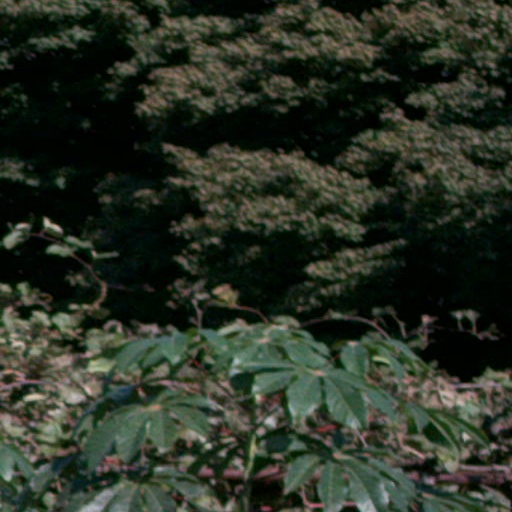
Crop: cassava